St. Paul's United Church of Christ of Laramie

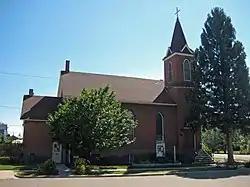
St. Paul's today, as seen from the north. The main structure was built in 1890–91 while the eastern section was added in 1922.

St. Paul's United Church of Christ of Laramie was founded in 1886 as the first German language congregation in Wyoming. The church building was listed on the National Register of Historic Places in 1983. The cornerstone was laid on July 13, 1890, three days after statehood. Clergy from Chicago and the local Christian, Methodist, Episcopal, Presbyterian and Baptist Churches participated in the ceremony, with an address by Dr. John Wesley Hoyt, former Governor of Wyoming Territory and at the time first president of the University of Wyoming. The building was completed and dedicated on January 18, 1891. It is the oldest church structure in Laramie continuously used by the same congregation. With its stained glass windows and heavy wooden furnishings, St. Paul's is reminiscent of rural German churches. Those elaborate windows and its many simplified Gothic elements make the building unique among Lutheran churches in Wyoming.